Shangri-La Dialogue

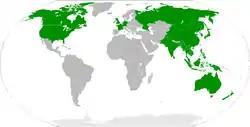
Countries participating in Shangri-La Dialogue

Prior to the first summit, Asia lacked a regional security framework like Europe. Earlier in 1996, US Defence Secretary William Perry and Thai Defence Minister Chavalit Yongchaiyudh each proposed separate initiatives to gather their counterparts in Asia but these came to nothing. The only Track One multilateral Asian security forum was the ASEAN Regional Forum (ARF), which was found to be unwieldy since it focused on confidence-building and at worst, little more than a talkshop. In addition, the ARF was led by foreign ministers, leaving defence diplomacy and security cooperation in the region somewhat in want for a mechanism for defence ministers to interact.